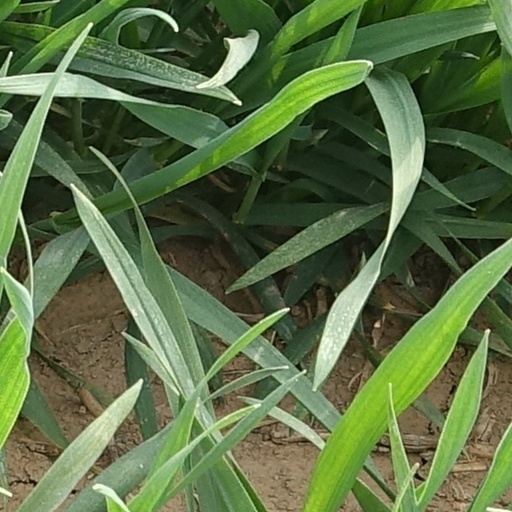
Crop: wheat